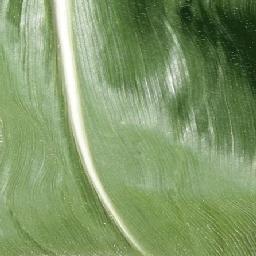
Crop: corn
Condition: (maize)_healthy